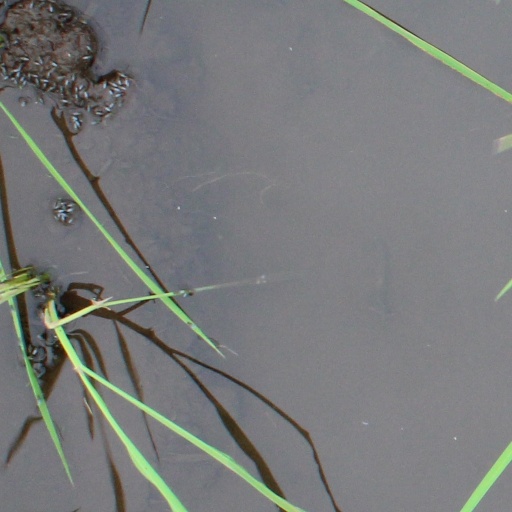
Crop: rice